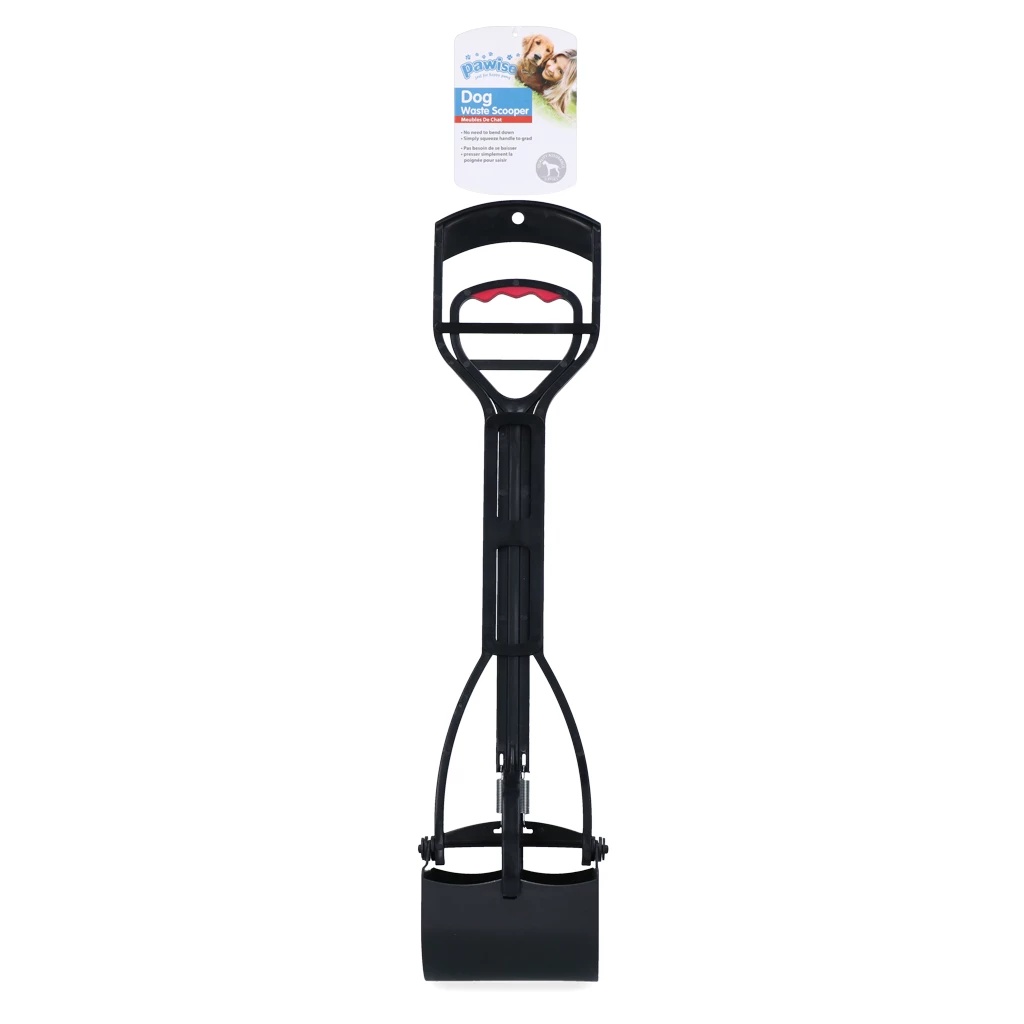
Pawise Kotschaufel
Bequeme Kotschaufel ohne Bücken Nie wieder bücken! Diese praktische Kotschaufel aus robustem Kunststoff ermöglicht ein müheloses und hygienisches Aufsammeln von Hundekot – ganz ohne sich zu bücken. Ideal für den Einsatz im Garten, auf Spaziergängen oder rund ums Haus. Vorteile: Kein Bücken notwendig Einfach in der Anwendung Leicht zu reinigen Stabil und langlebig Format: 60 x 13 cm
Brand: Swisshundeshop
Category: Animals & Pet Supplies > Pet Supplies > Pet Waste Disposal Systems & Tools > Waste Scoopers